Oldsmobile Bravada

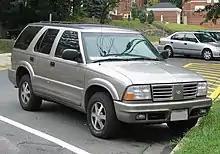
1998–2001 Bravada

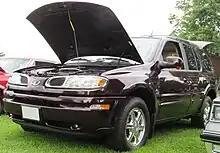
An example of a 2004 "Final 500" model.

For 1998, the second-generation Bravada underwent a mid-cycle facelift. Along with redesigned bumpers and lower body trim, the front fascia was redesigned with a larger grille, replacing the Oldsmobile "Delta Rocket" emblem with the new "Rocket O" emblem. The interior was revised, adopting heated seats and a dual-airbag dashboard. The SmartTrak system underwent a redesign, adopting the computer controlled NP-136 transfer case. In the interest of fuel economy, the system operated as rear-wheel drive in normal operations, sending torque to the front wheels only when detecting wheel slip.